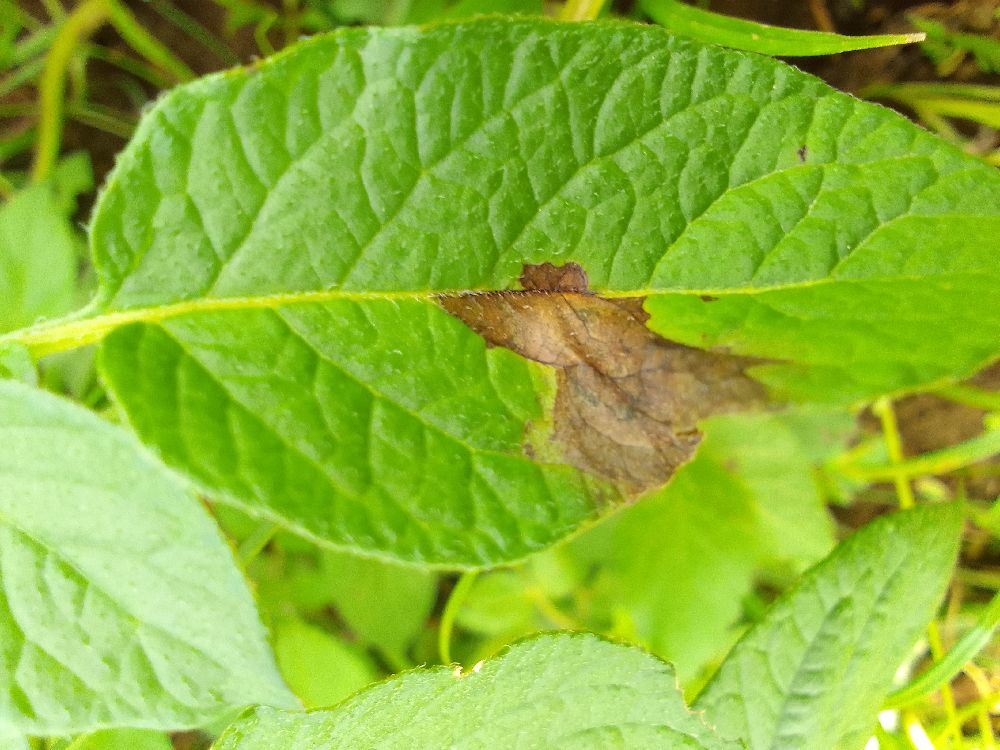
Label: Late blight